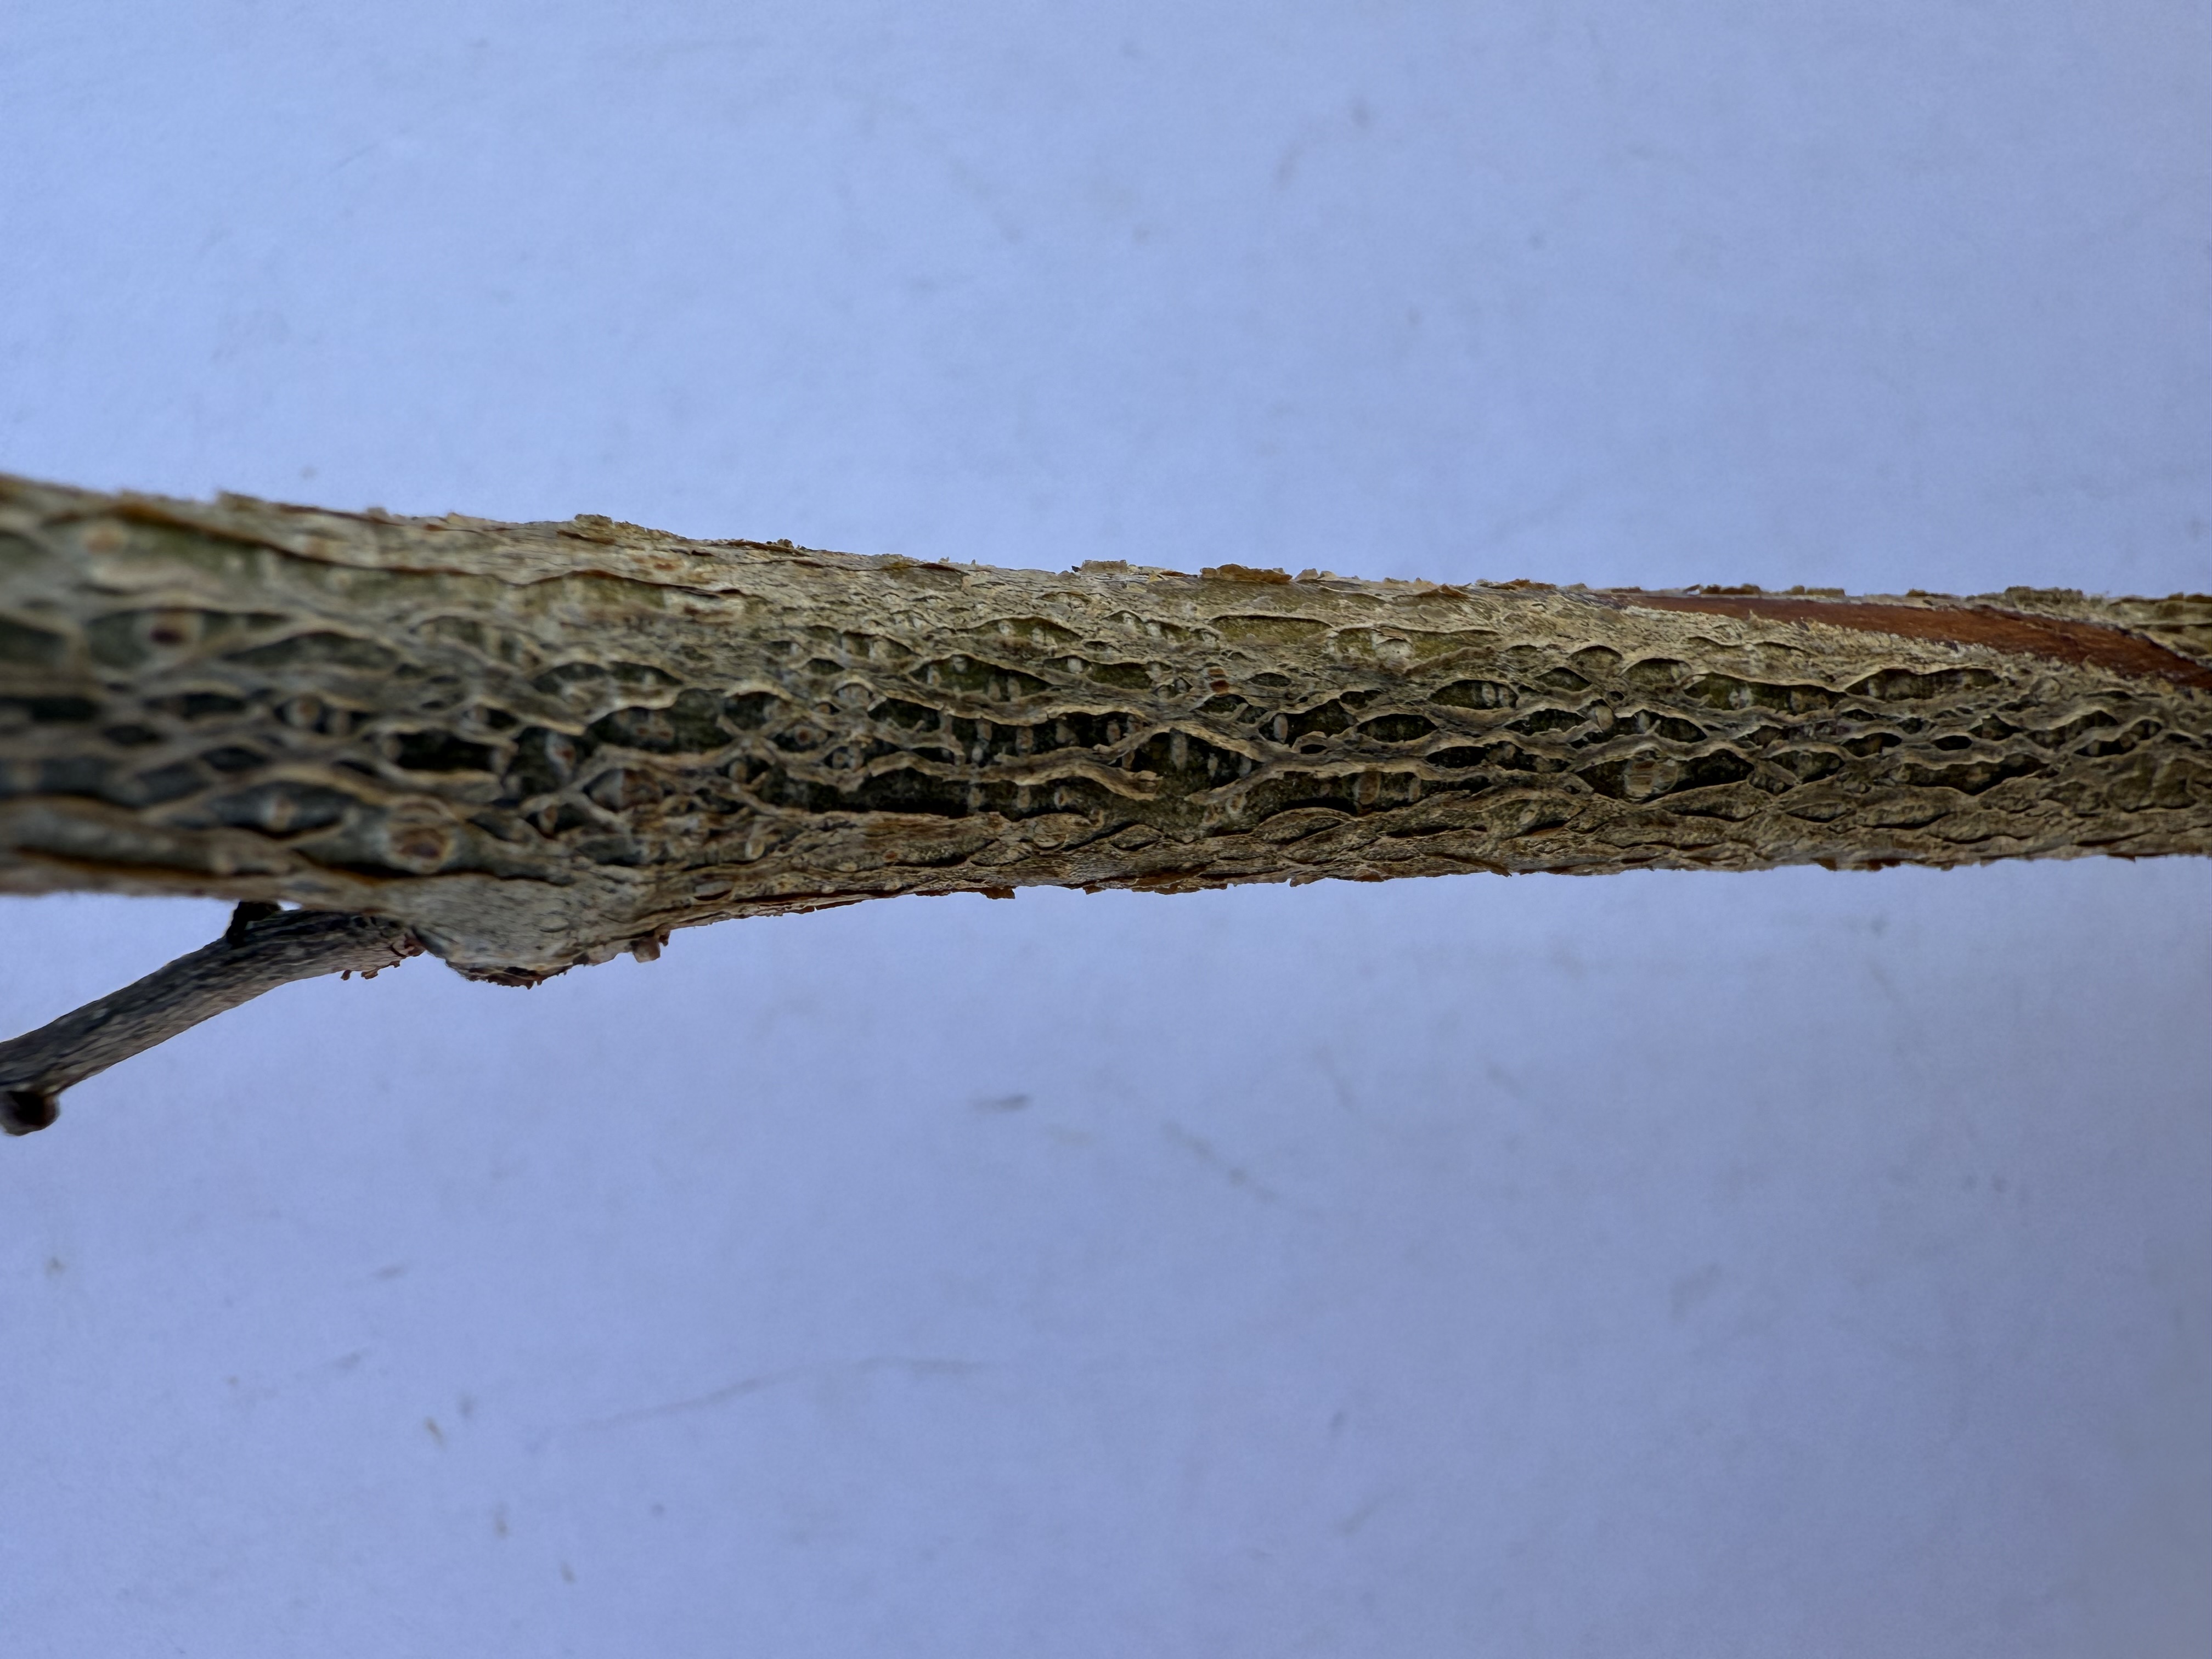
Variety: Hazelnut